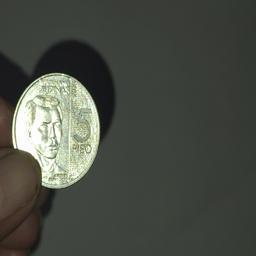
Label: 5_New_Front